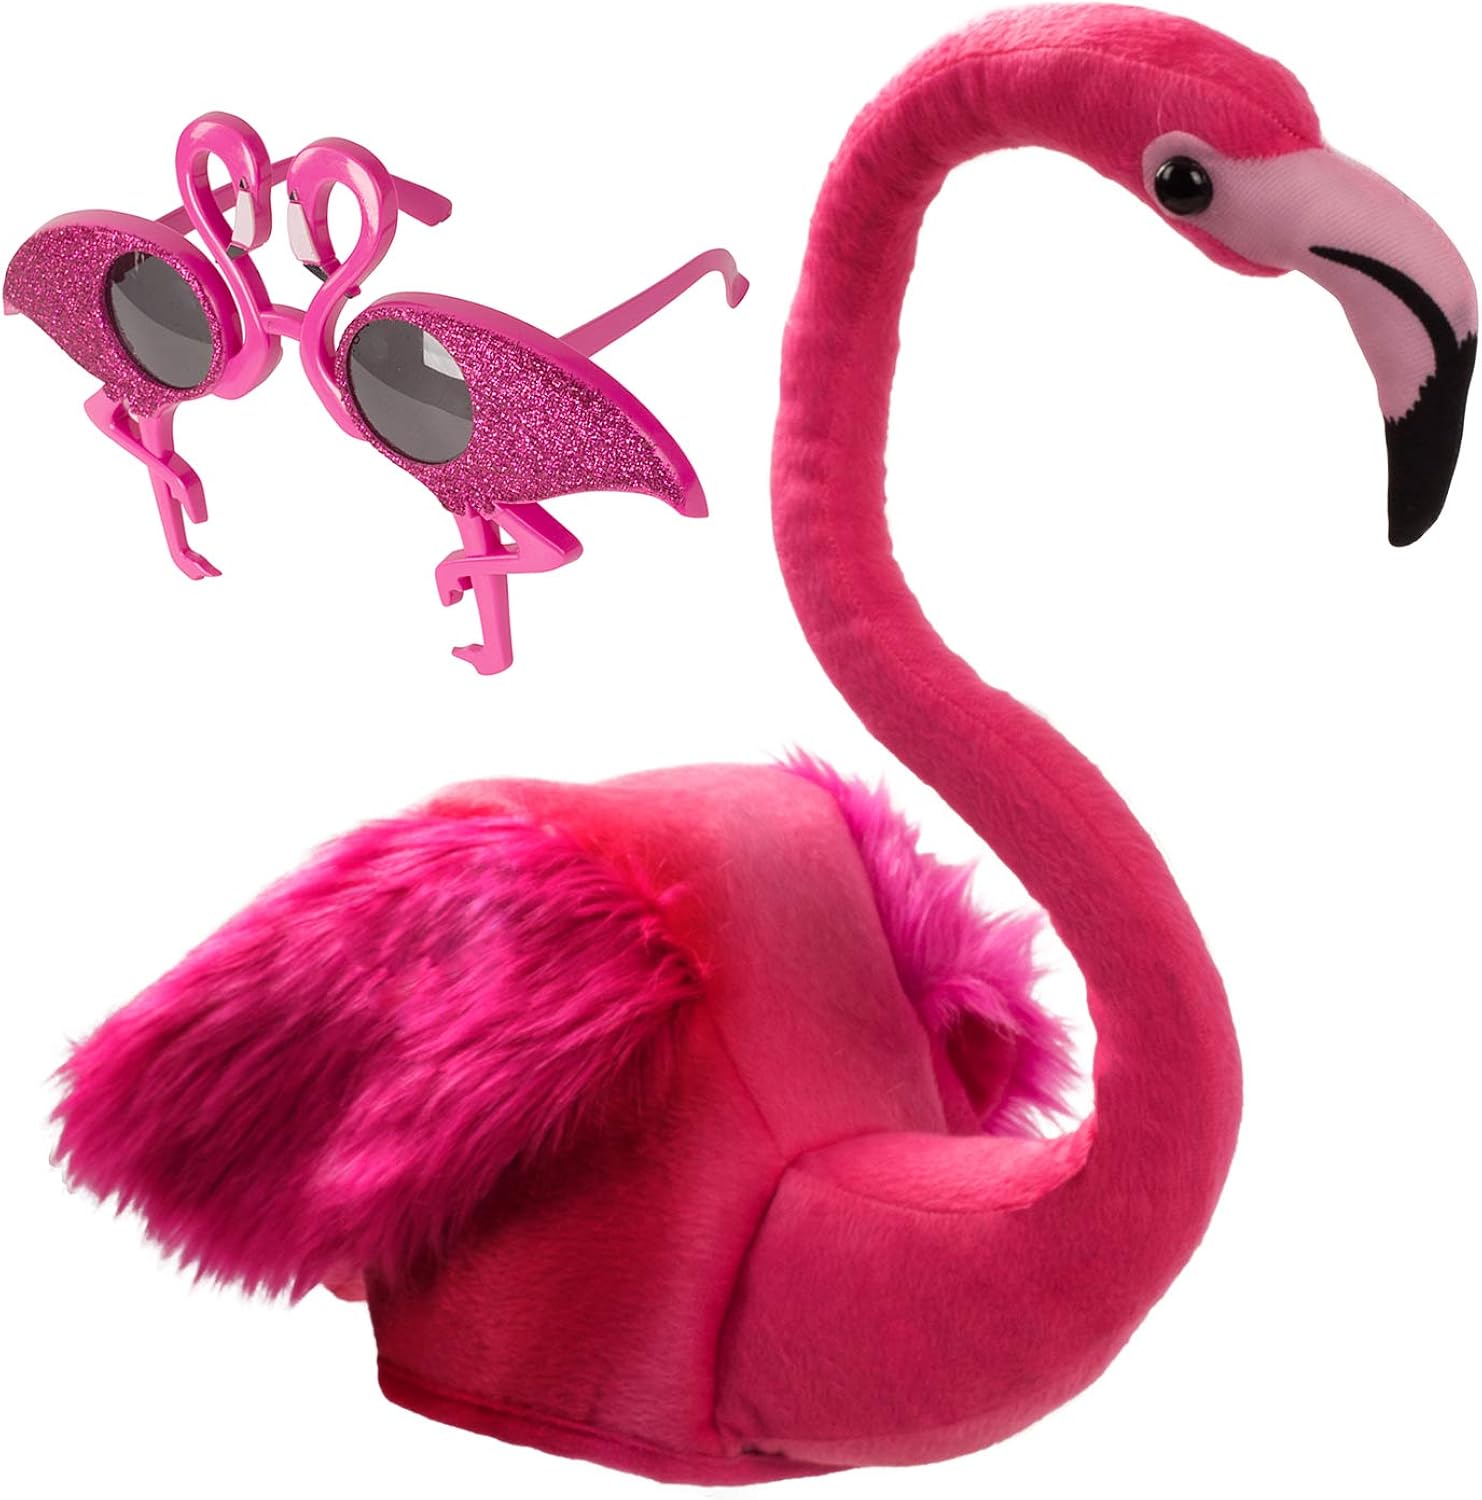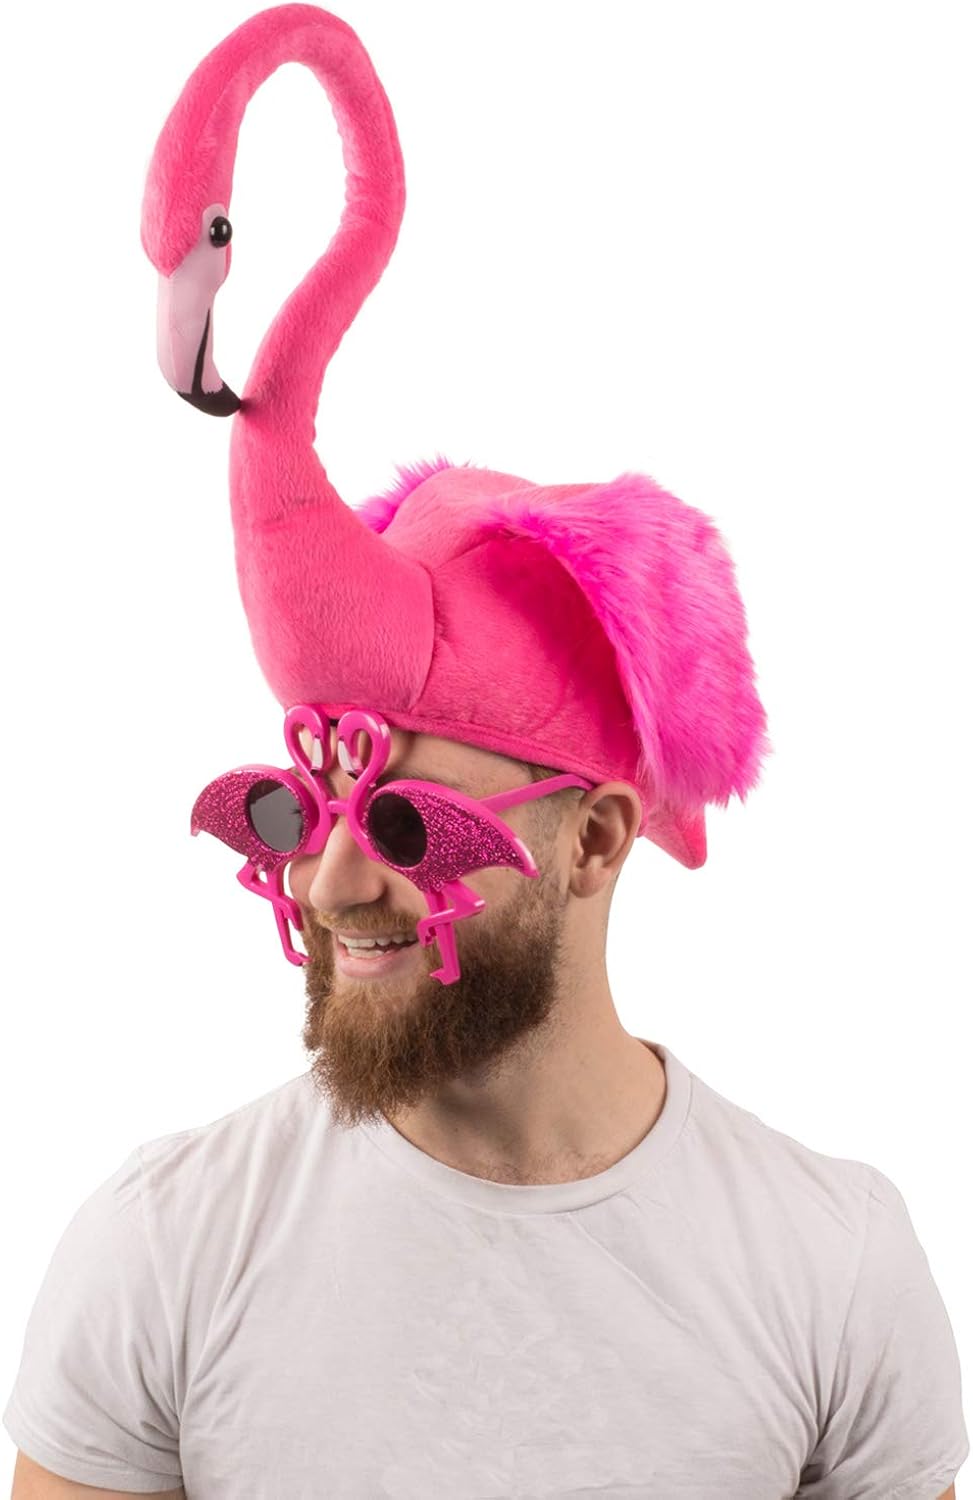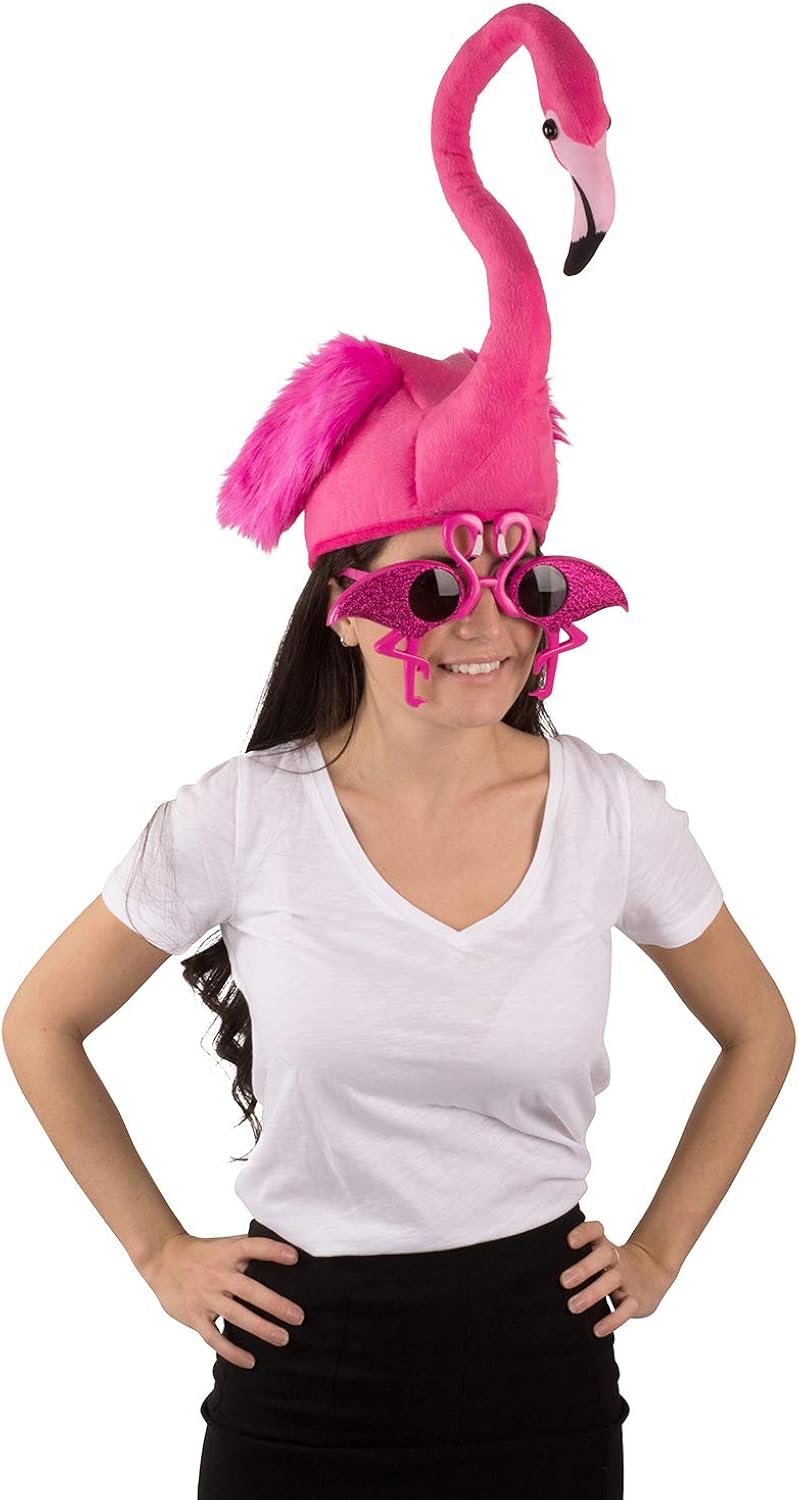
Tigerdoe Flamingo Hat and Glasses- 2 Pc Set- Pink Flamingo Costume- Beach Party- Flamingo Party Accessories
Category: AMAZON FASHION
Get your head in a tropical state of mind when you put on this adorable, plush flamingo hat and cute flamingo sunglasses. Pink flamingo hat is made of smooth and plush material making it comfortable and fun to wear. Inner diameter measures approximately 9 inches. Sunglasses feature two standing glittery flamingos, and are a comfortable fit for all. This exciting two piece set is great for Halloween, tropical vacations, costume dress up events, or any Hawaiian/luau themed parties. Great for all ages! Feathery flamingo hat is sized to fit most adults and some children.
Features: Hand Wash Only | Get your head in a tropical state of mind when you put on this adorable, plush flamingo hat and cute flamingo sunglasses. | Pink flamingo hat is made of smooth and plush material making it comfortable and fun to wear. Inner diameter measures approximately 9 inches. | Sunglasses feature two standing glittery flamingos, and are a comfortable fit for all. | This exciting two piece set is great for Halloween, tropical vacations, costume dress up events, or any Hawaiian/luau themed parties. | Feathery flamingo hat is sized to fit most adults and teens